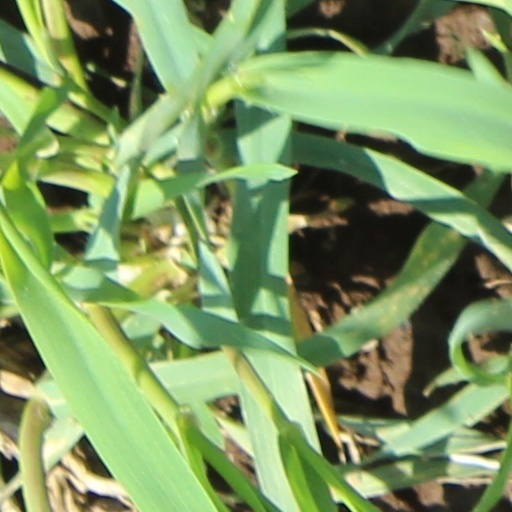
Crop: wheat